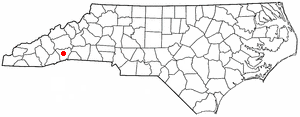
Mountain Home est une census-designated place américaine située dans le comté de Henderson dans l'État de Caroline du Nord. En 2010, sa population était de 2 169 habitants.